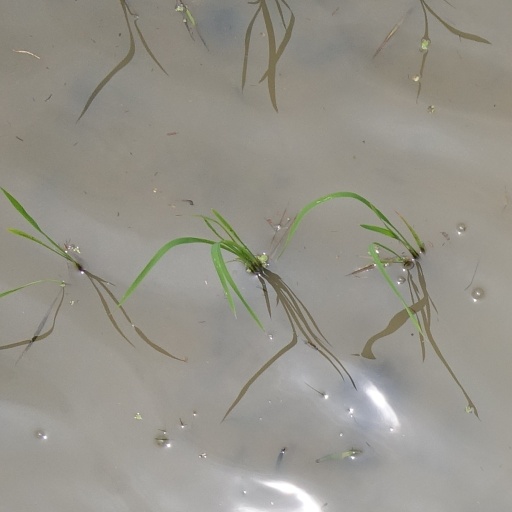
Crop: rice